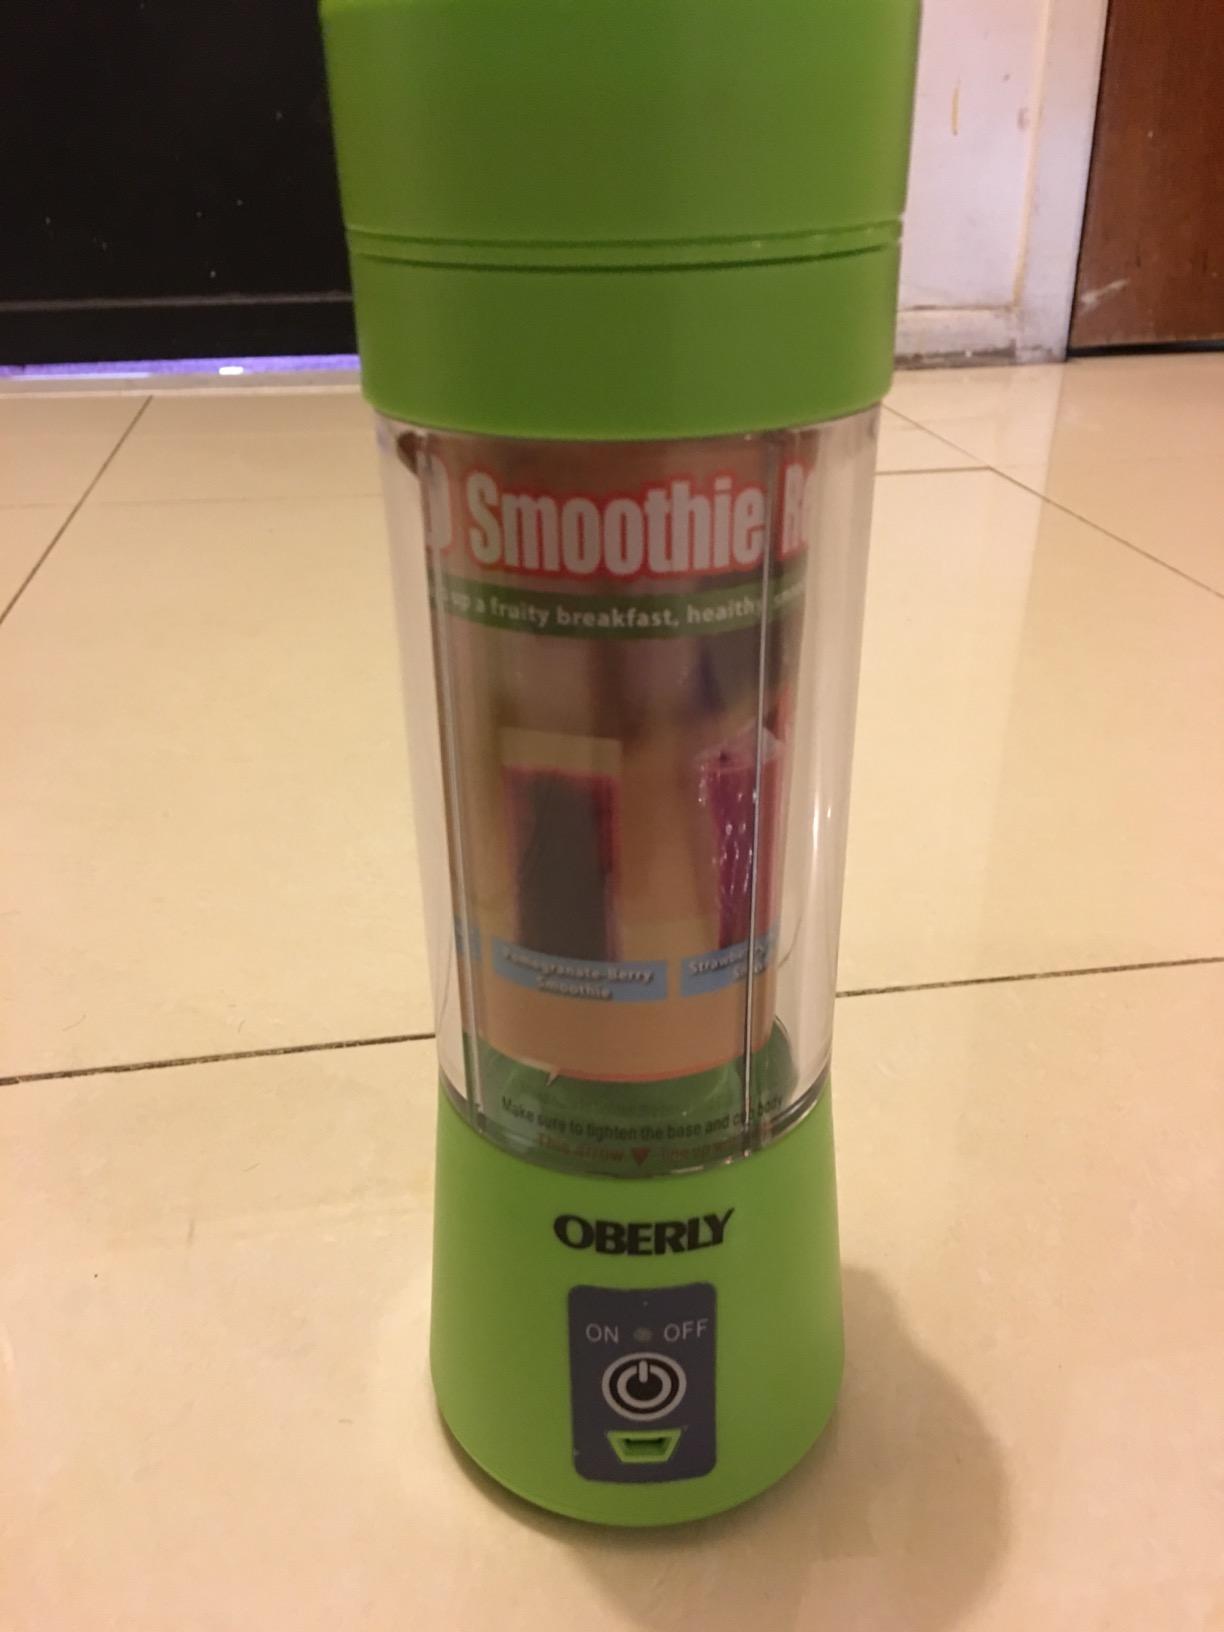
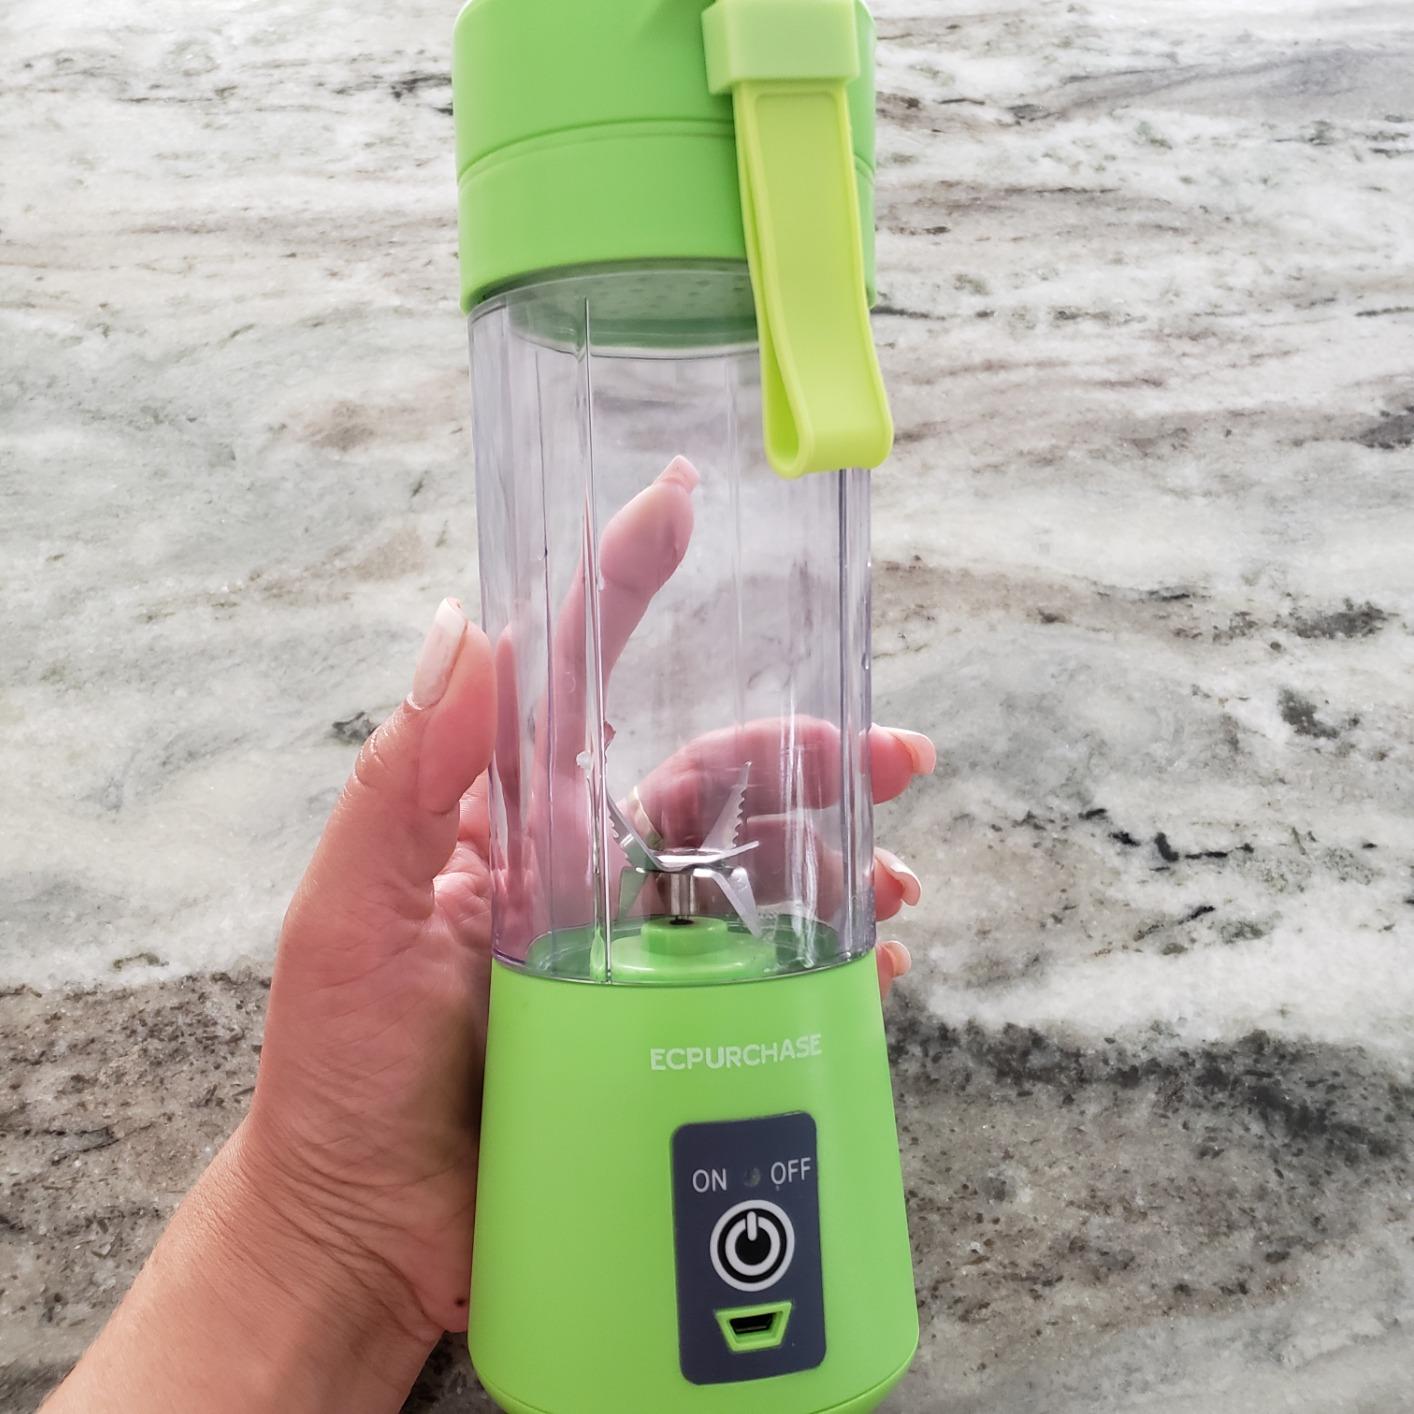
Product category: items_blender
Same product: no